ThinkPad 350

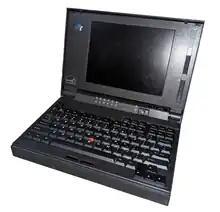
An IBM ThinkPad 350 sitting open.

The IBM Thinkpad 350 series was a notebook computer series introduced in 1993 by IBM as part of their Thinkpad laptop series. It was the successor to the IBM ThinkPad 300. With only 2 models ever made in the series, it was succeeded in 1994 by the IBM Thinkpad 360 series.